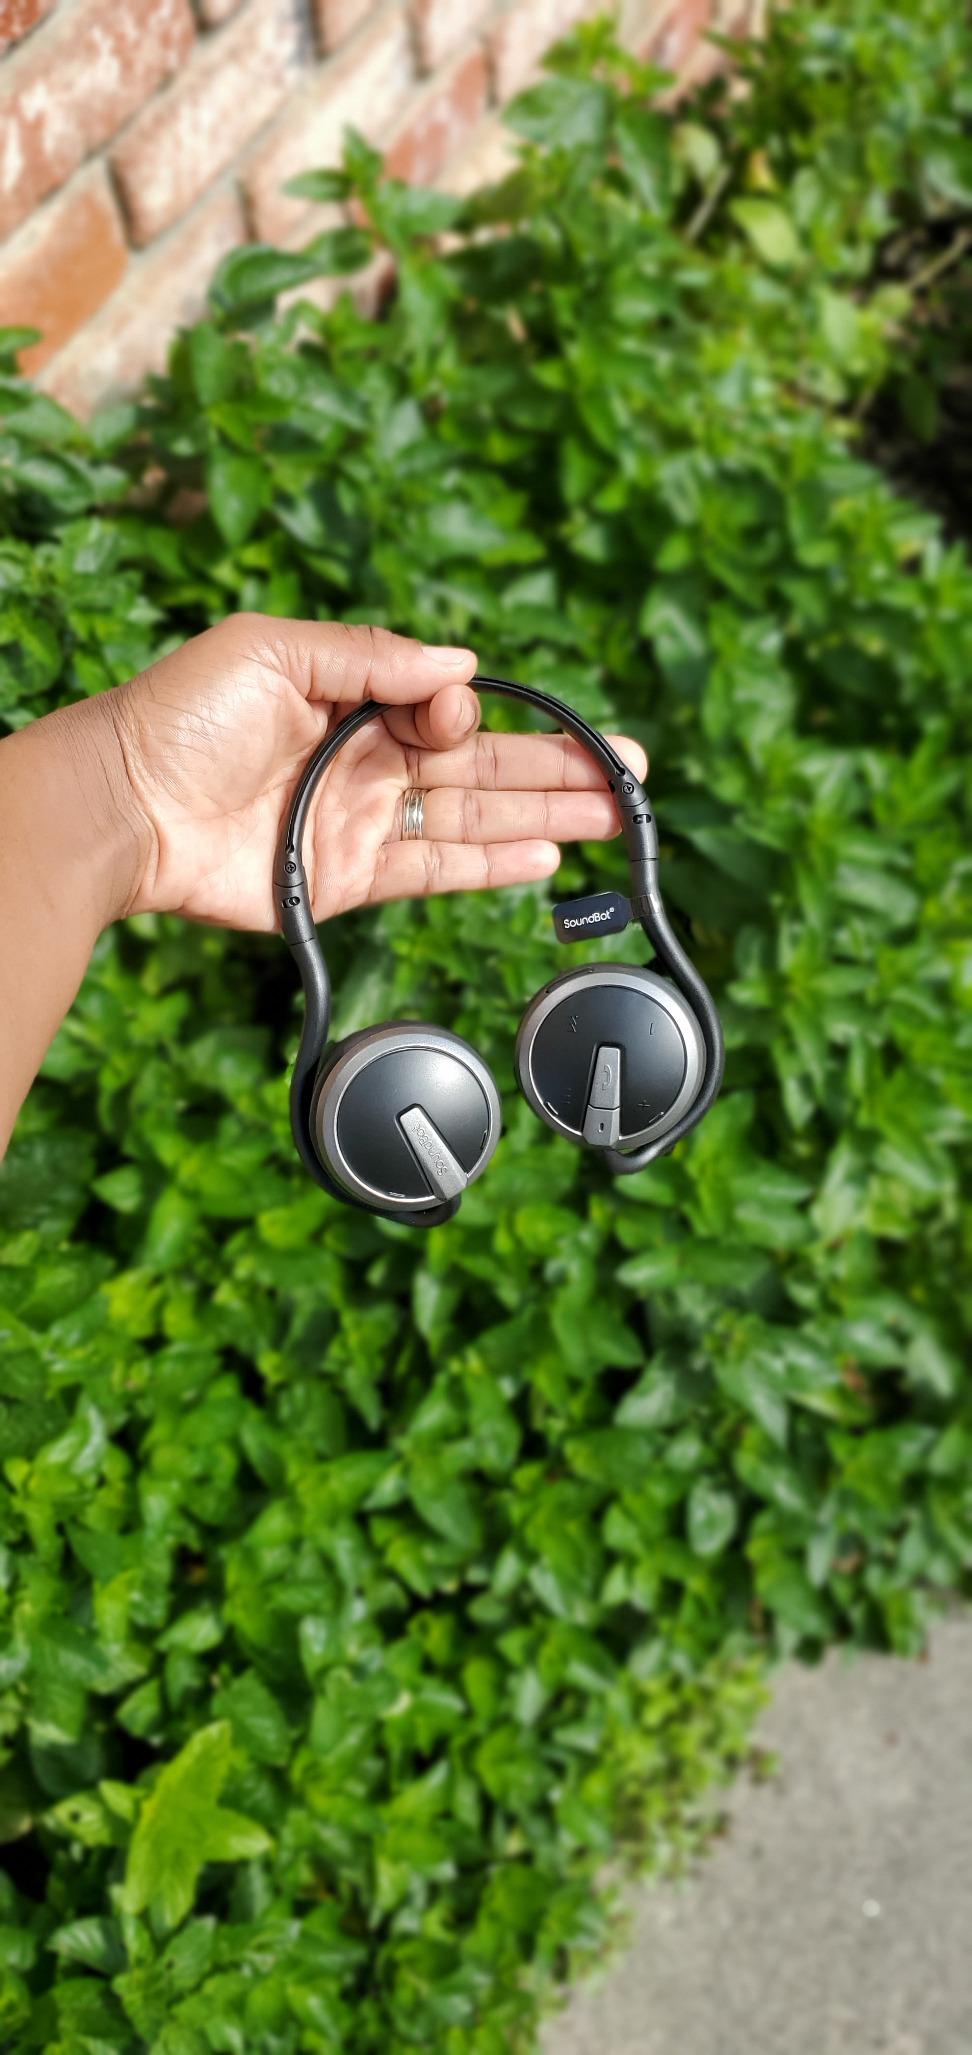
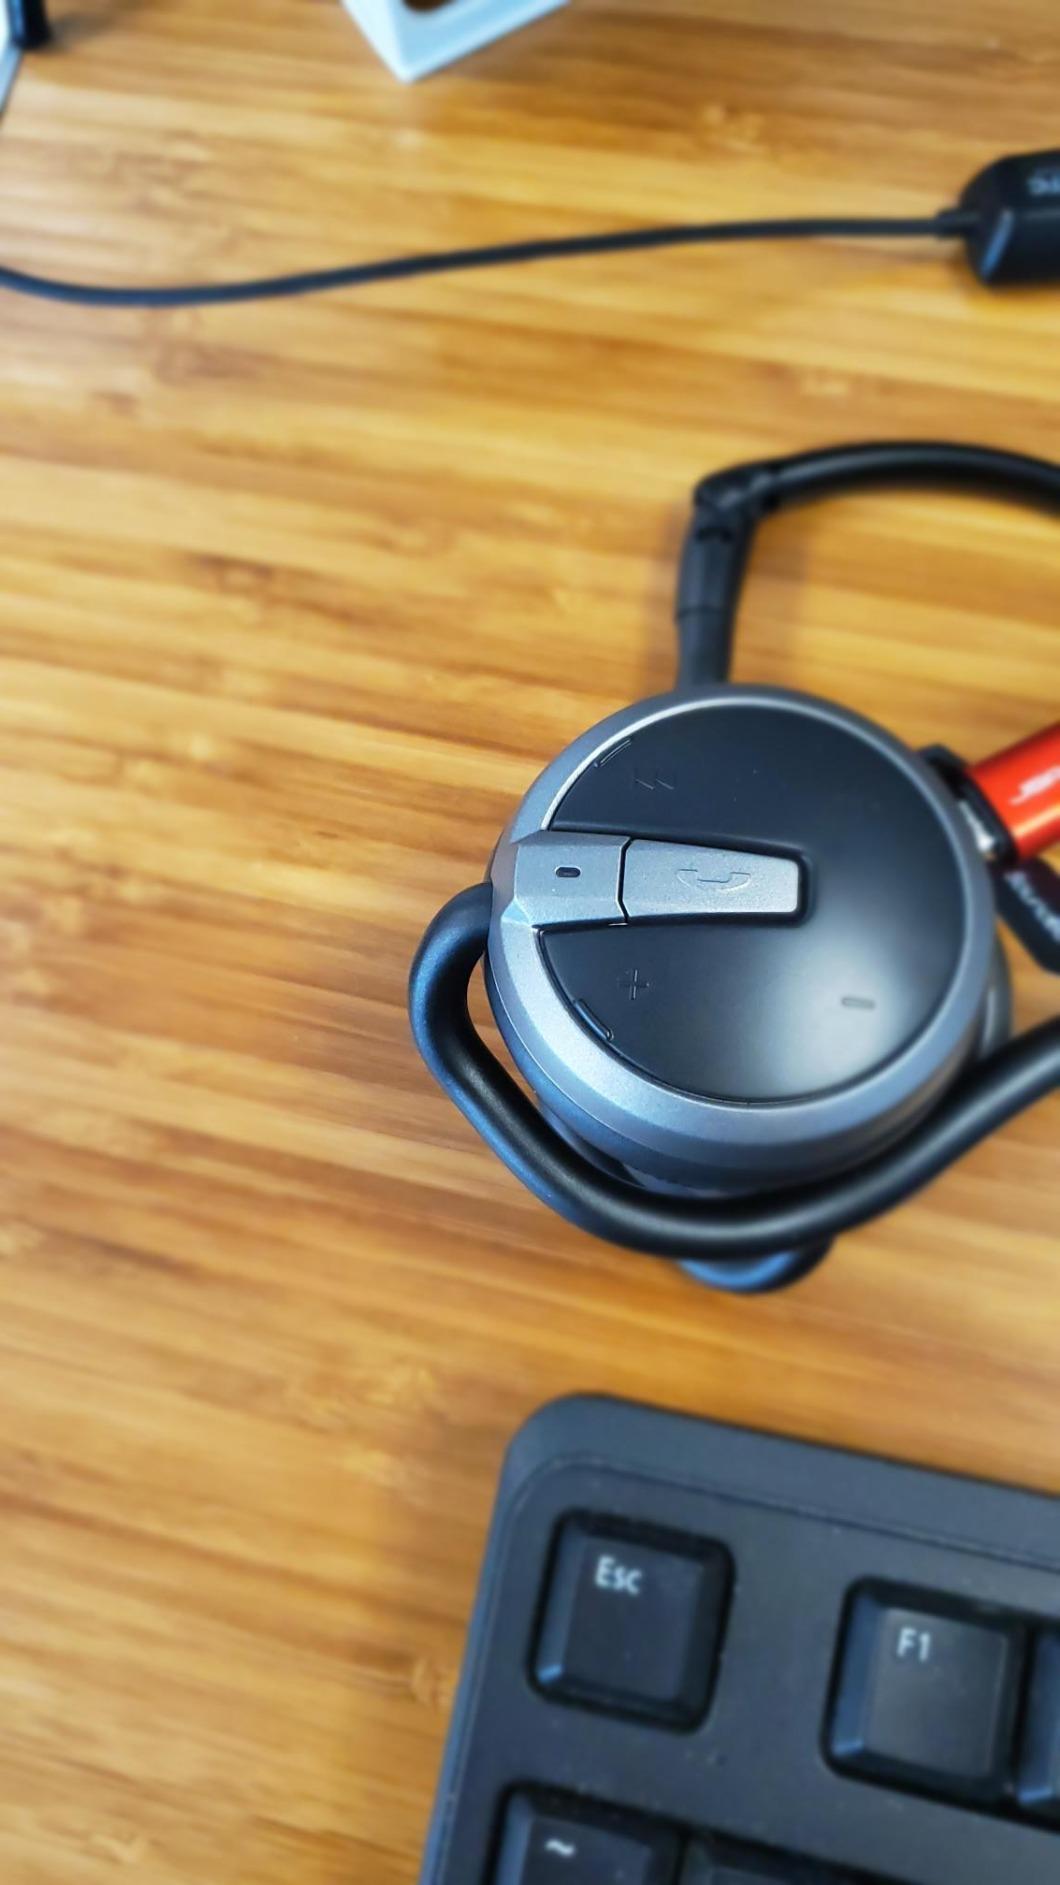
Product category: headphones
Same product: yes